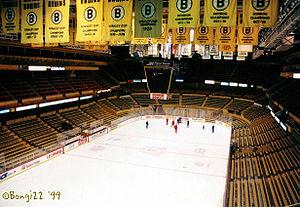
Les Bruins de Boston, en anglais Boston Bruins, sont une franchise professionnelle de hockey sur glace d'Amérique du Nord. L'équipe est basée à Boston dans le Massachusetts aux États-Unis et joue ses matchs à domicile dans la salle du TD Garden depuis 1995. Auparavant l'équipe a joué quelques saisons dans le Boston Arena puis la plus grande partie de son histoire dans le Boston Garden. Ils font partie de la ligue principale d'Amérique du Nord, la Ligue nationale de hockey, et s'alignent dans la division Atlantique dans l'association de l'Est.
Cette page présente une liste des équipes de la Ligue nationale de hockey, ligue professionnelle de hockey sur glace d'Amérique du Nord. Depuis les débuts de la ligue, en 1917, seuls les Canadiens de Montréal et la franchise des Maple Leafs de Toronto ont toujours évolué dans la LNH. Les Canadiens sont l'équipe la plus titrée avec vingt-quatre Coupes Stanley.
Le Boston Garden était une salle omnisports située à Boston. Ouvert le 17 novembre 1928, le Garden est considéré comme l'ancêtre de toutes les salles modernes actuelles. Initialement appelée le Boston Madison Square Garden, la salle a été occupée par les Bruins de Boston de 1928 à 1995 et la green team de 1946 à 1995. Le Boston Garden a été détruit en 1997, quelques années après la fin de la construction du TD Garden.